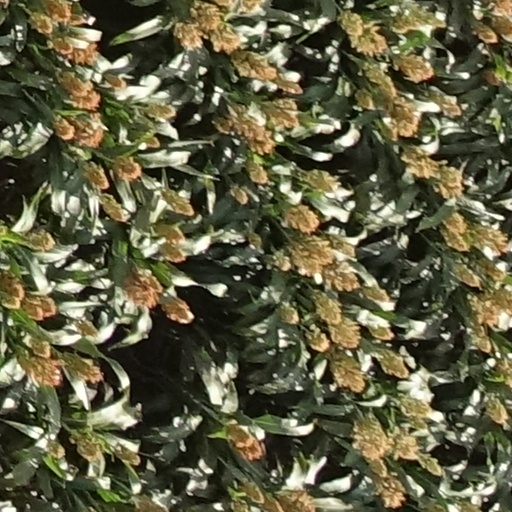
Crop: sorghum